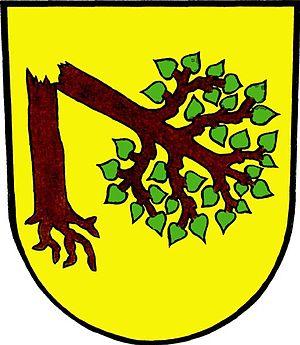
Velká Polom est une commune du district d'Ostrava-Ville, dans la région de Moravie-Silésie, en République tchèque. Sa population s'élevait à 2 067 habitants en 2018.